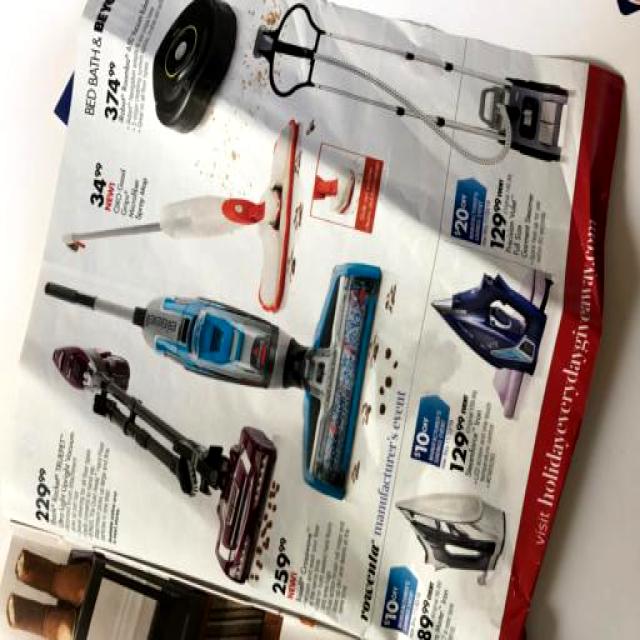
Label: Paper